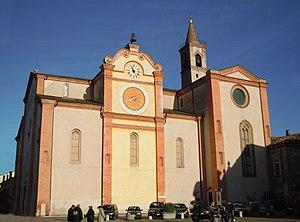
Asola est une commune italienne de la Province de Mantoue en Lombardie.